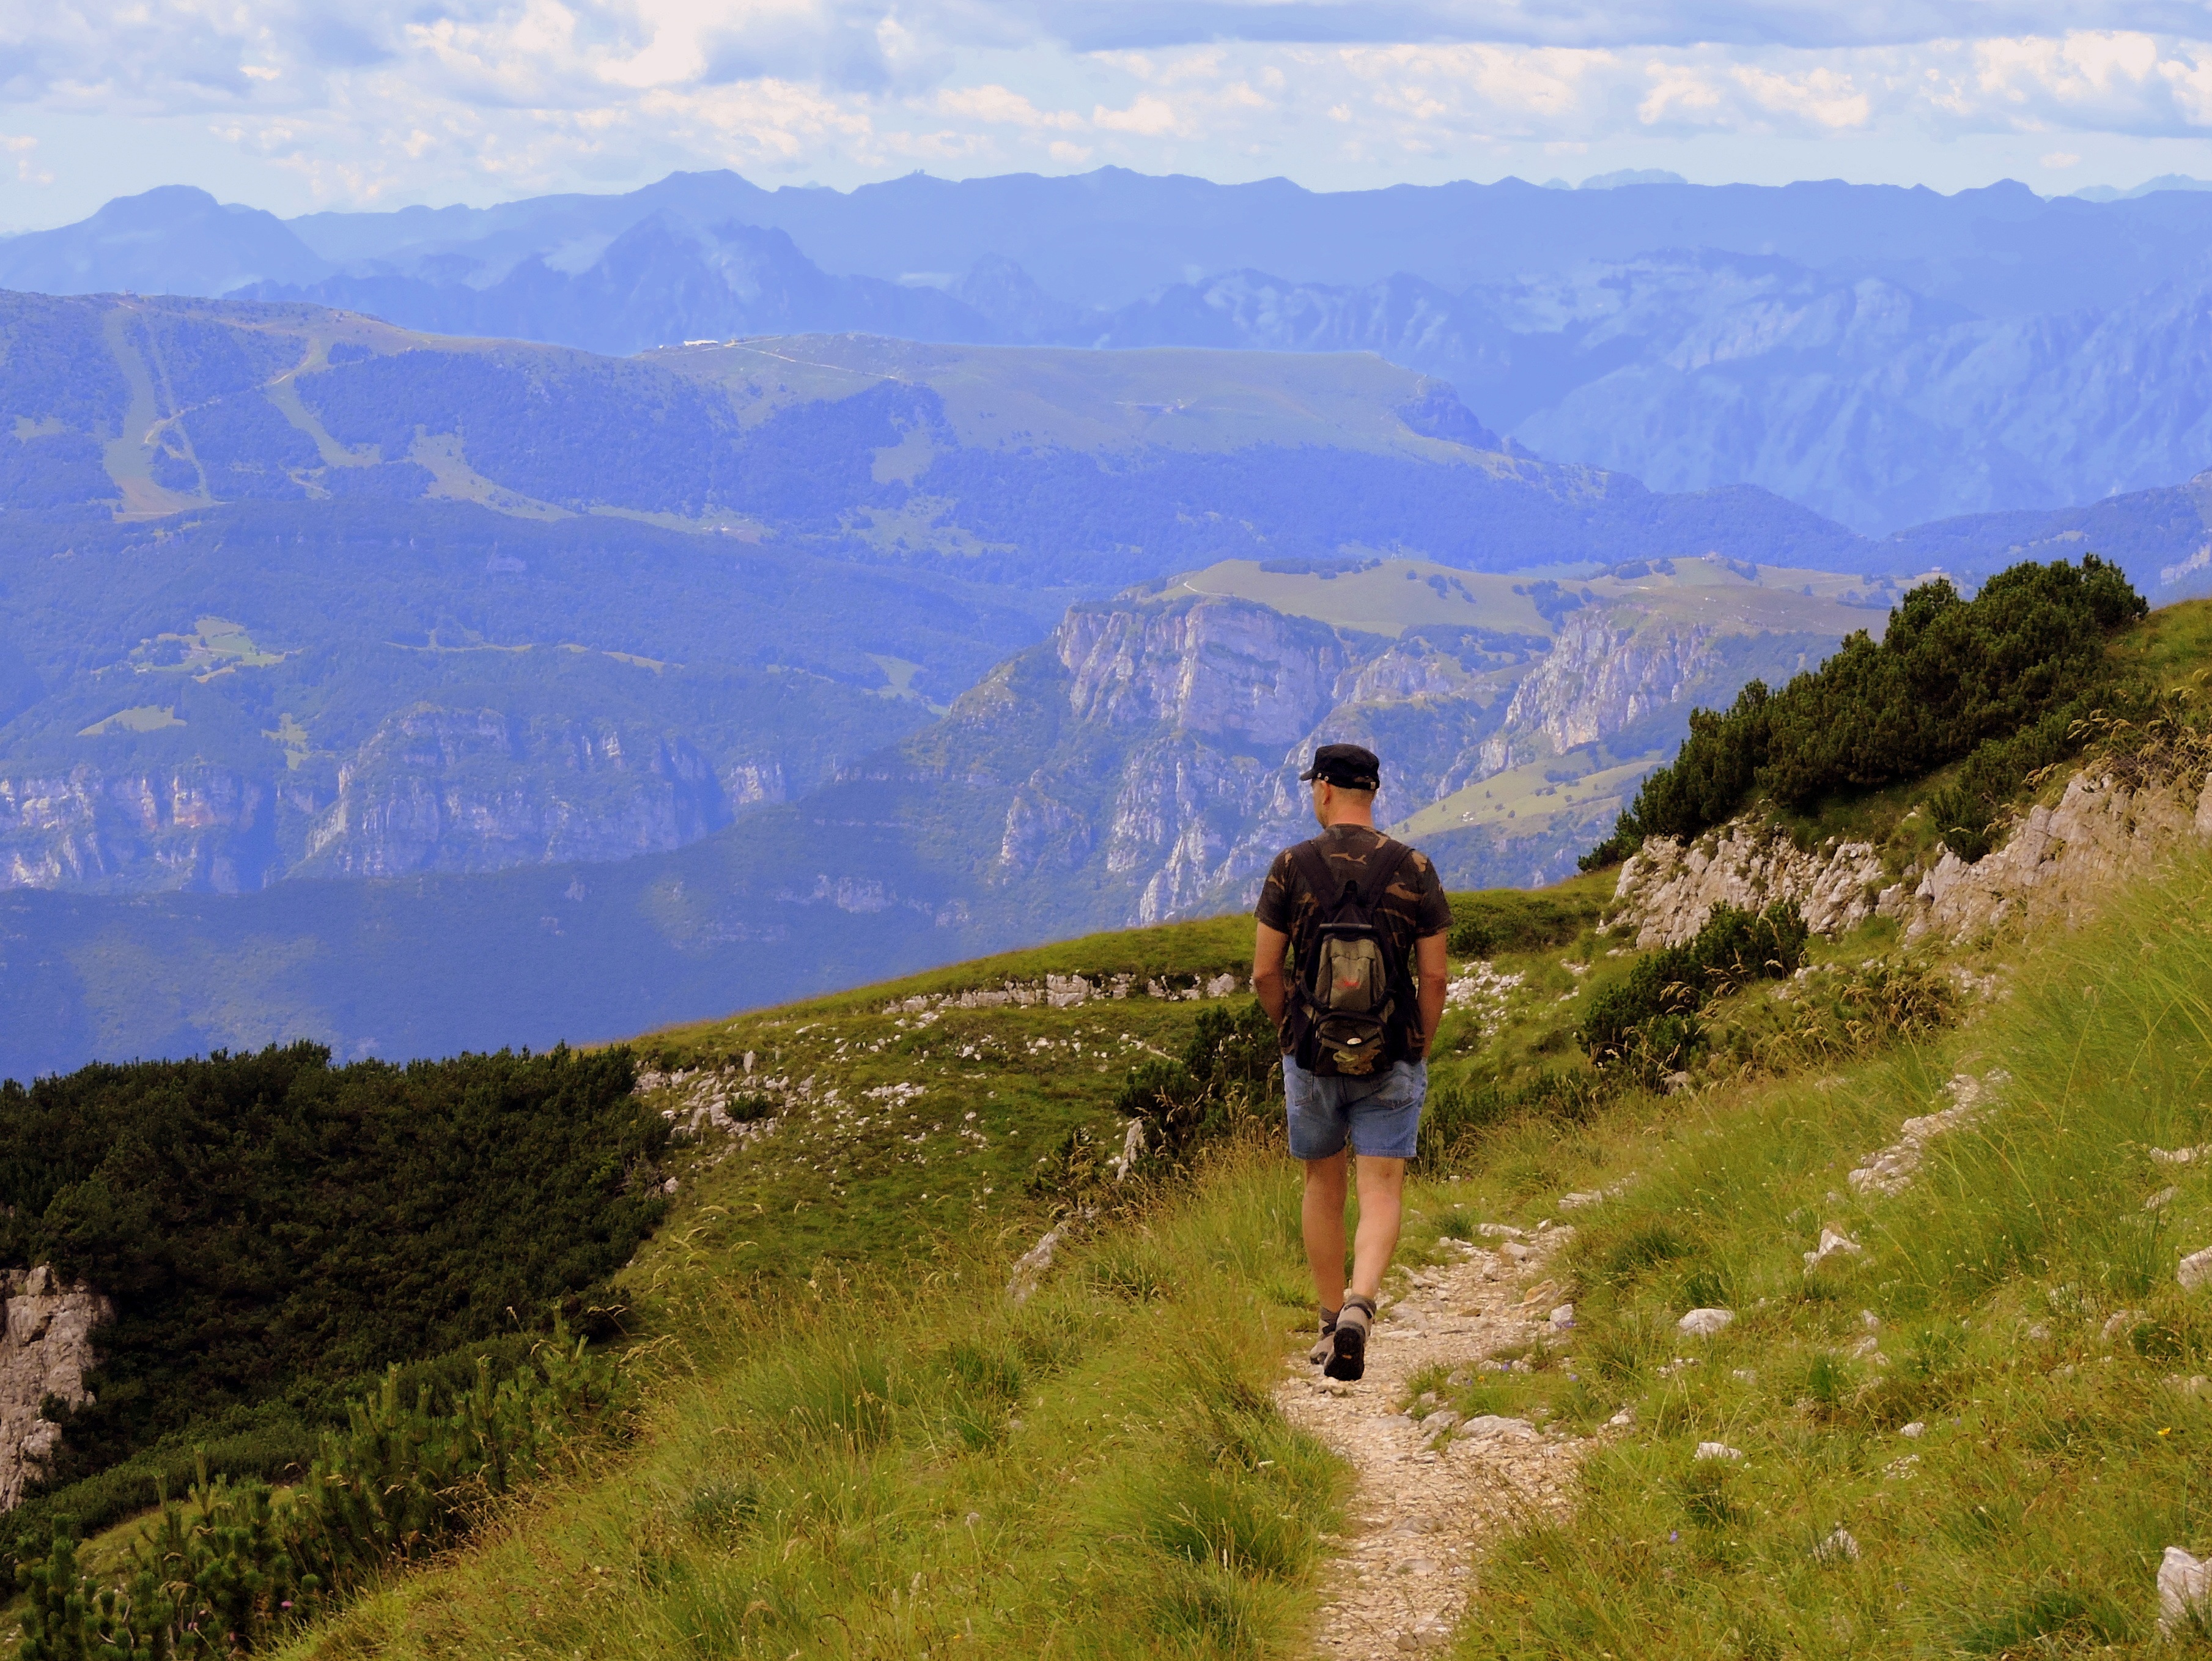
landscape, nature, wilderness, walking, mountain, hiking, trail, hill, adventure, backpack, valley, mountain range, walk, tranquility, extreme sport, ridge, sports, alps, backpacking, plateau, serenity, fell, mountain biking, landform, mountain pass, mountainous landforms